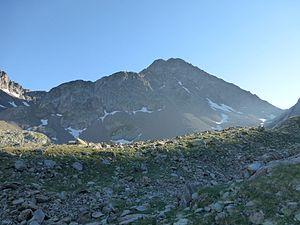
Face est de la Grande fache (3005m) et col de la Fache (2664m) à droite, vue depuis les lacs de la Fache.
La Grande Fache, Gran Facha ou Cuspide de Bachimaña est un sommet des Pyrénées de 3 005 mètres d'altitude situé sur la frontière franco-espagnole et la ligne de partage des eaux.
Le massif de Cauterets est un massif de montagnes de la chaîne des Pyrénées situé entre le département des Hautes-Pyrénées en région Occitanie, en France, et la province de Huesca dans la communauté autonome d'Aragon, en Espagne. Il mesure 23 km de long pour 11,5 km de large, et culmine à la Grande Fache à 3 005 mètres.